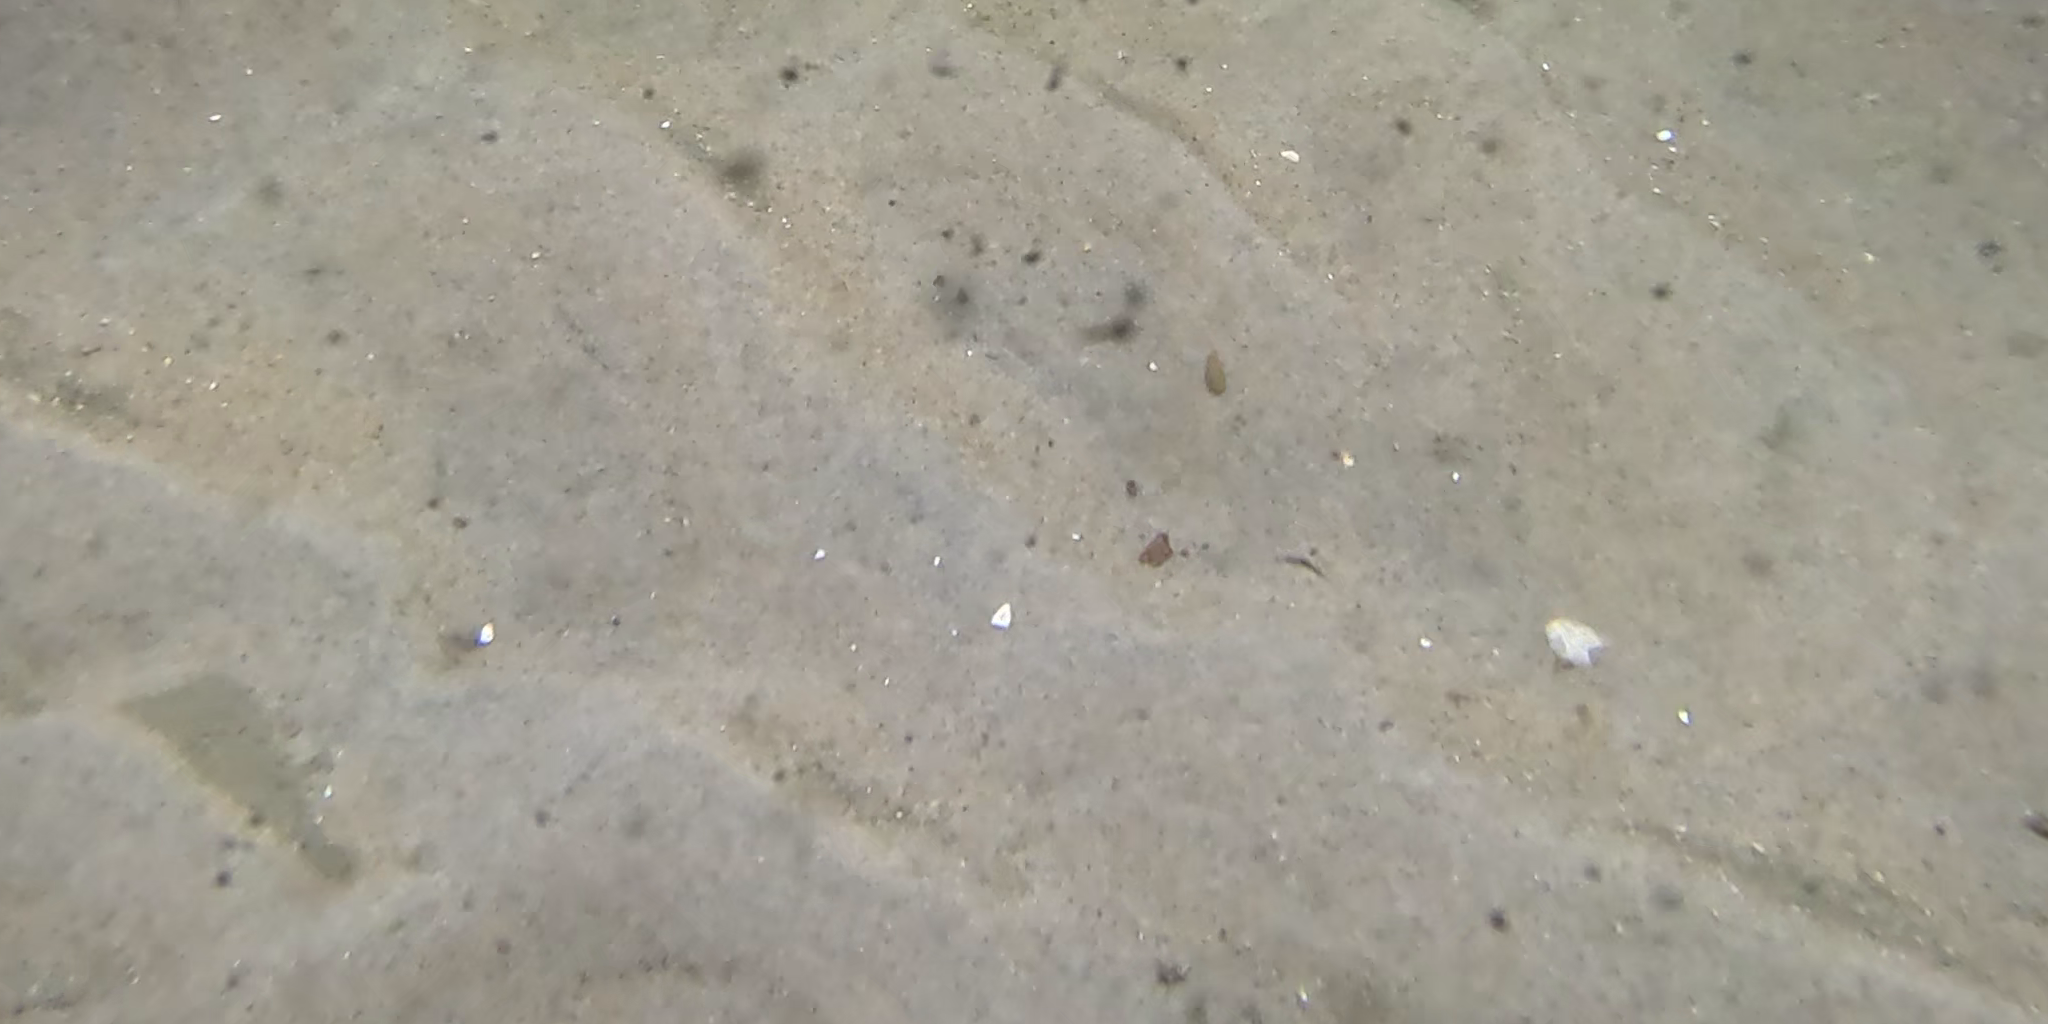
Seabed habitat: sand